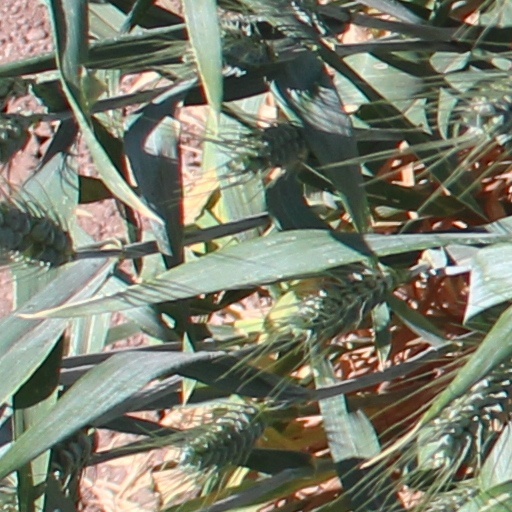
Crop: wheat